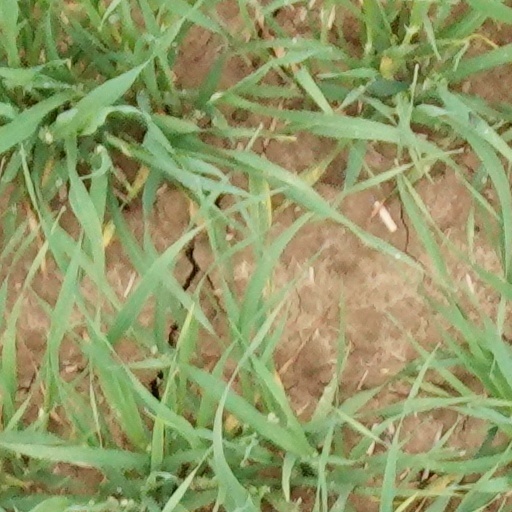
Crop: wheat